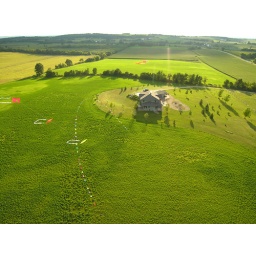
Part of my little train and my arch are flying over the meadow.